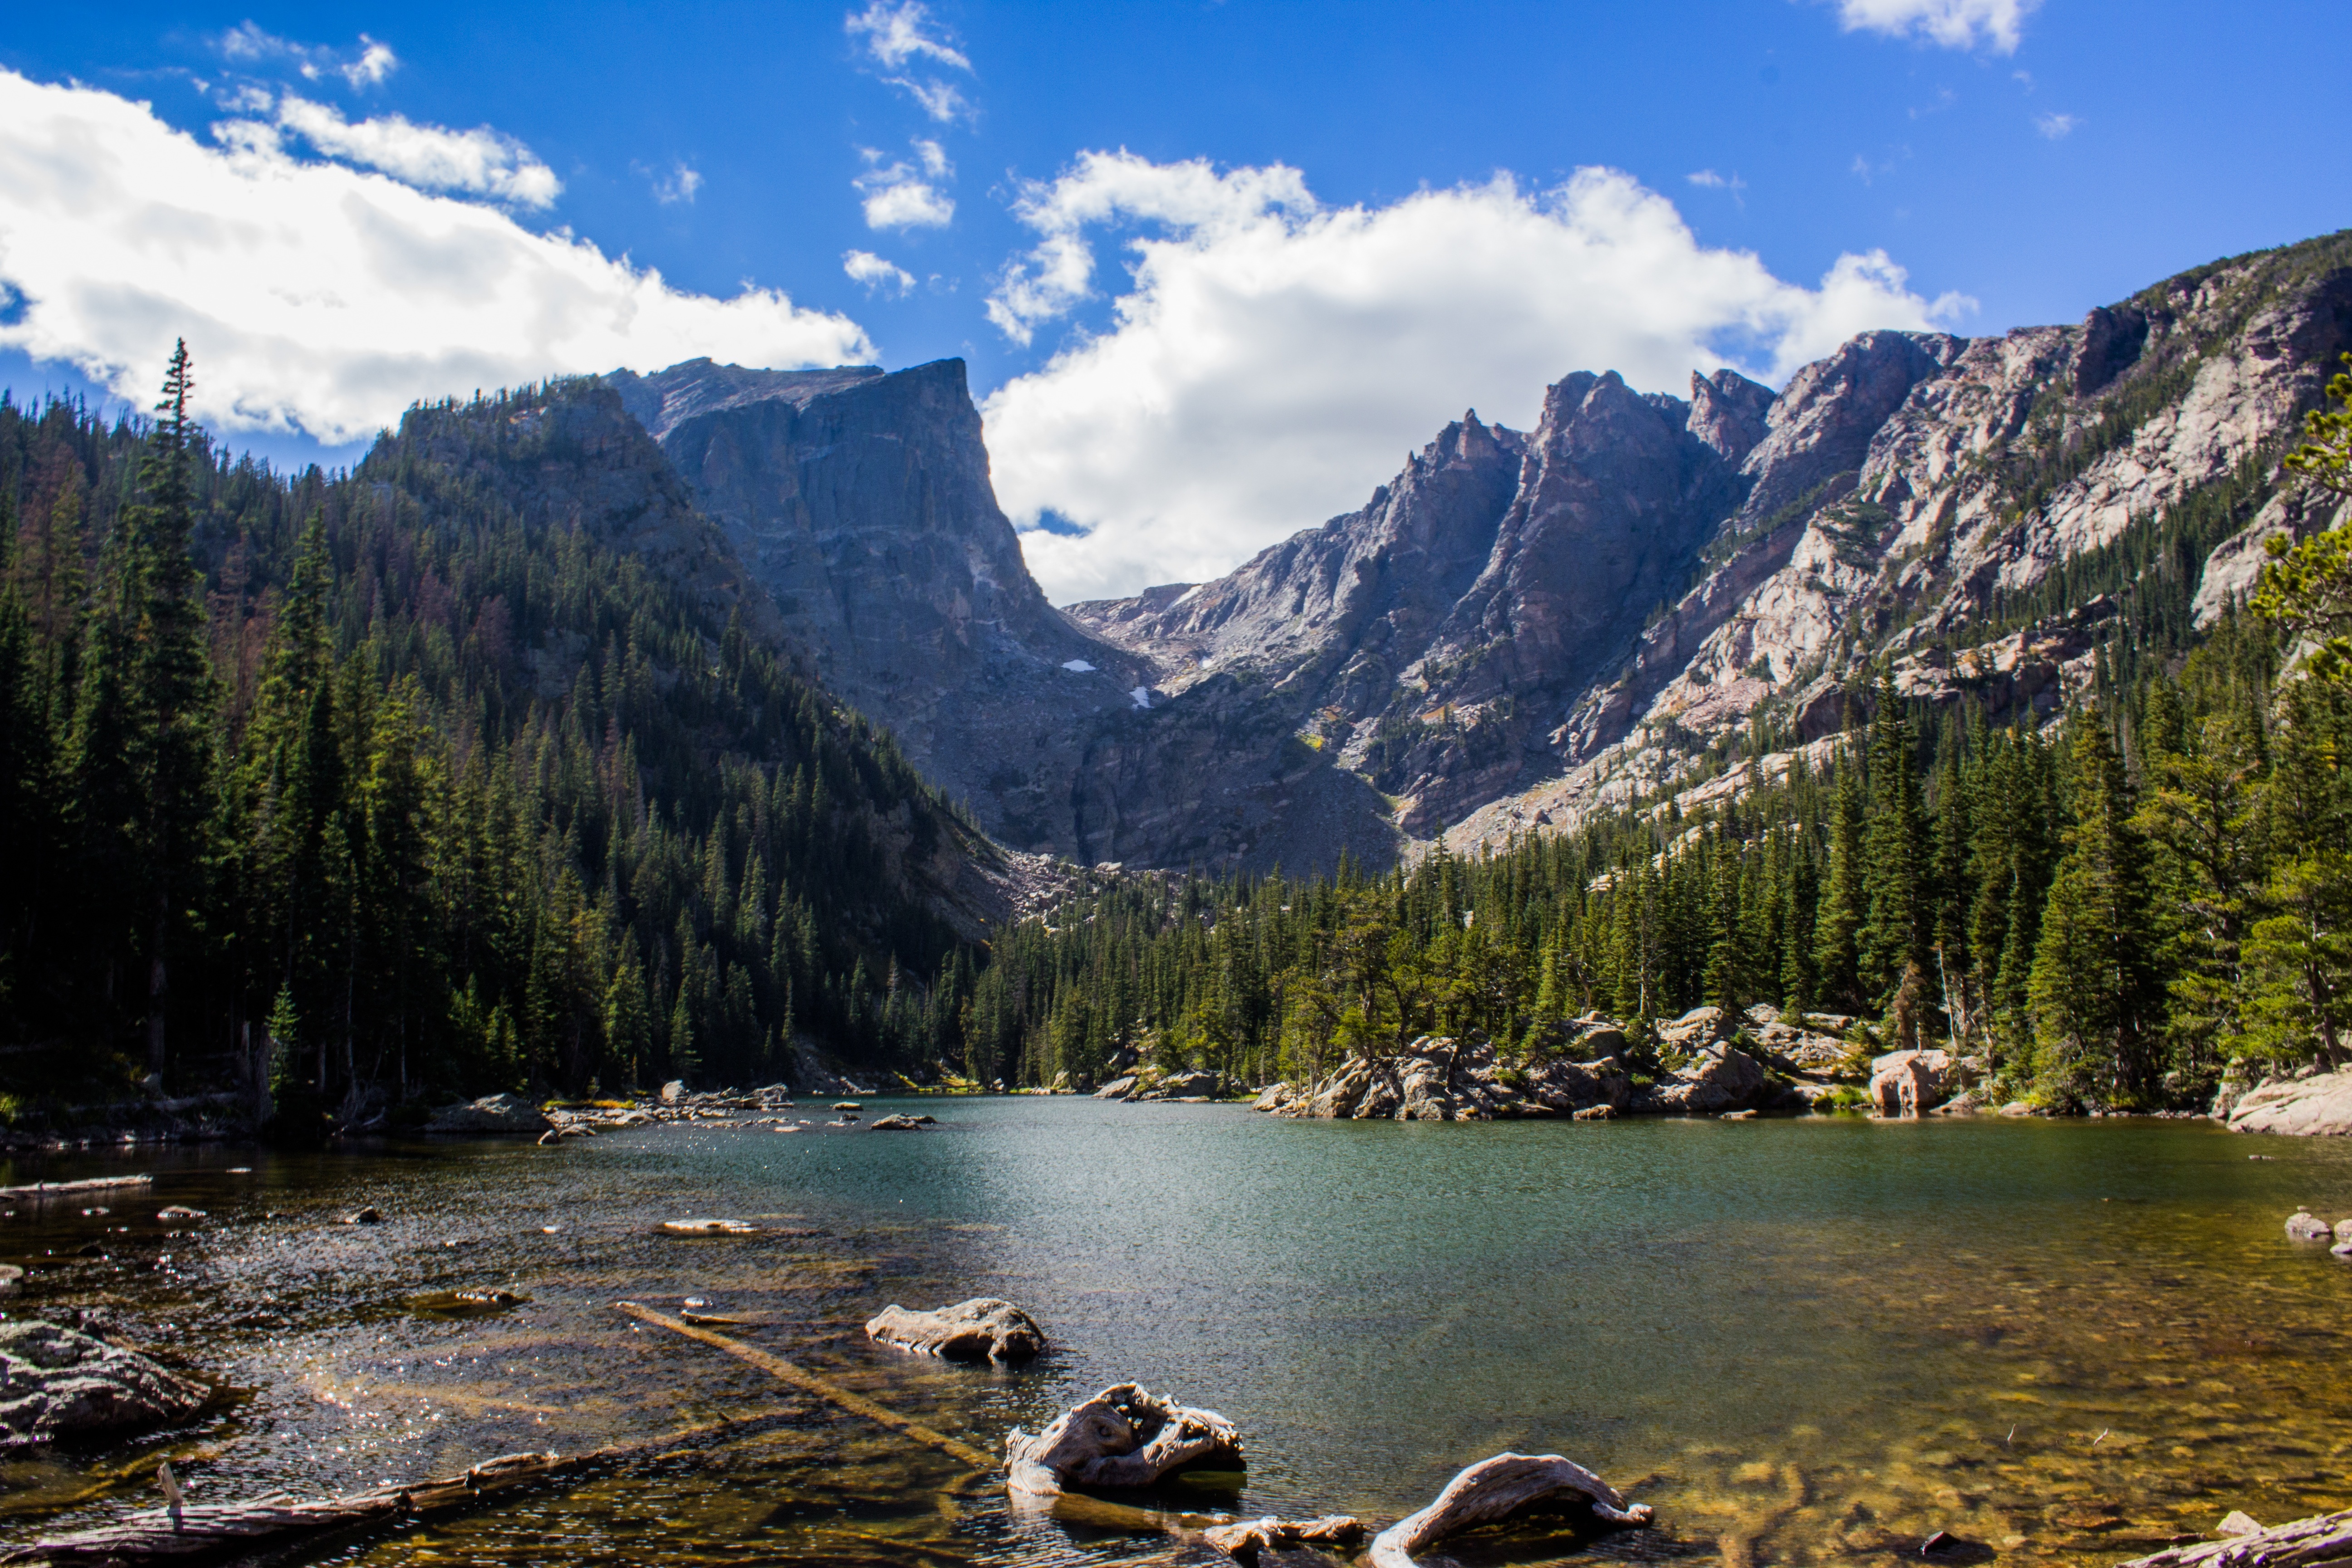
landscape, water, nature, forest, outdoor, wilderness, walking, mountain, lake, view, peak, river, valley, mountain range, travel, pine, tranquil, scenic, natural, scenery, fjord, national park, mountain landscape, mountains, alps, loch, landform, tarn, geographical feature, mountainous landforms